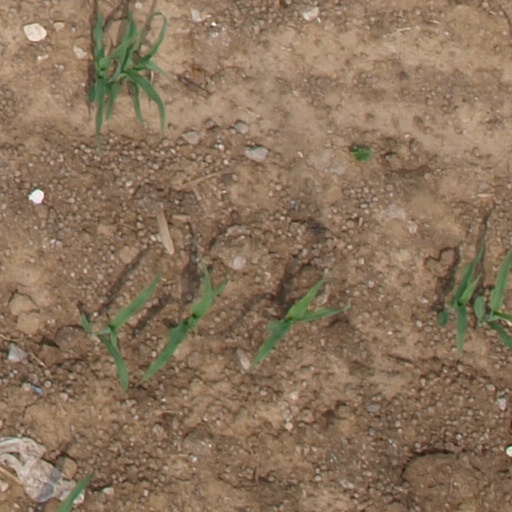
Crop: maize; corn